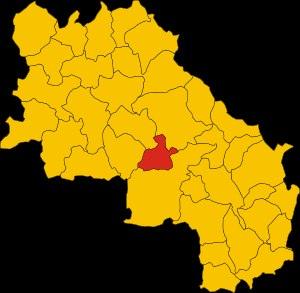
Buonconvento est une commune italienne de 3 197 habitants, située dans la province de Sienne dans la région Toscane en Italie.